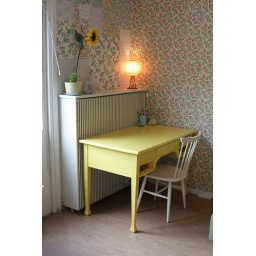
After ;))) New wallpaper and yellow desk at the upper floor in our house...